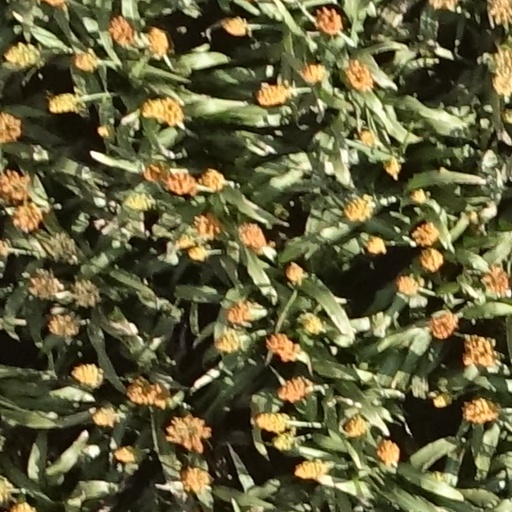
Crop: sorghum